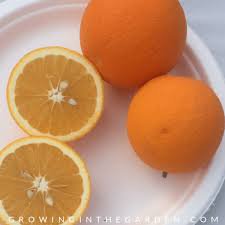
Label: Orange